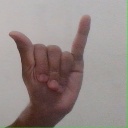
अक्षर: य